Roman cuisine

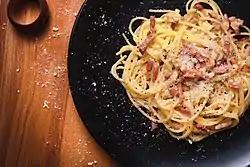
Spaghetti with carbonara sauce

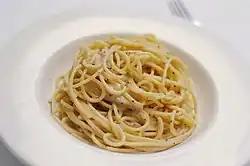

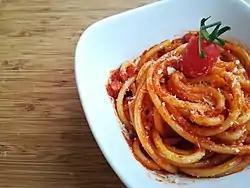
Bucatini with amatriciana sauce

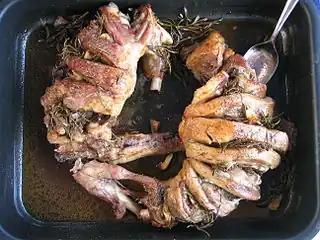
, a lamb preparation from the Italian Easter tradition

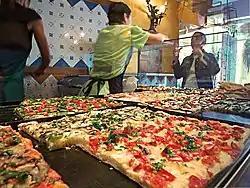

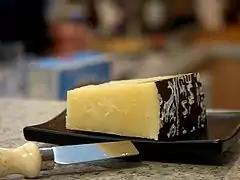

Roman cuisine is the cooking traditions and practices of the Italian city of Rome. It features fresh, seasonal and simply-prepared ingredients from the Roman Campagna. These include peas, globe artichokes and fava beans, shellfish, milk-fed lamb and goat, and cheeses such as "pecorino romano" and ricotta. Olive oil is used mostly to dress raw vegetables, while "strutto" (pork lard) and fat from prosciutto are preferred for frying. The most popular sweets in Rome are small individual pastries called "pasticcini", gelato and handmade chocolates and candies. Special dishes are often reserved for different days of the week; for example, gnocchi is eaten on Thursdays, "baccalà" (salted cod) on Fridays and "trippa" (offal) on Saturdays.